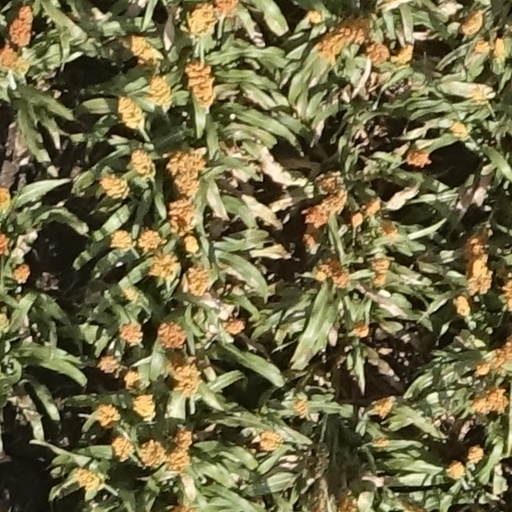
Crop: sorghum